Paradiso (Dante)

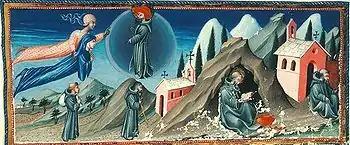
Dante and Beatrice meet Peter Damian, who tells of his life, and discusses predestination (miniature by Giovanni di Paolo), Canto 21.

The planet Jupiter is traditionally associated with the king of the gods, so Dante makes this planet the home of the rulers who displayed justice. The souls here spell out the Latin for "Love justice, ye that judge the earth", after which the final "M" of that sentence is transformed into the shape of a giant imperial eagle (Canto XVIII):